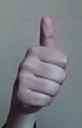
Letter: aleff